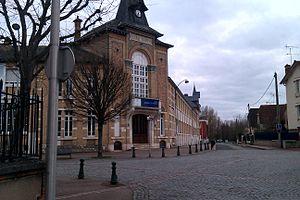
Avenue dans laquelle se trouve en face , Jeannette Verdier , l'ancienne école technique Durzy ouverte en 1867, transférée dans ce bâtiment en 1910. Devenue un collège technique nationalisé en 1956, puis un lycée technique en 1961, transféré à Villemandeur en 1993.
Le lycée Jeannette-Verdier abrégé en LP Verdier est un lycée d'enseignement professionnel français de l'académie d'Orléans-Tours situé sur le territoire de la commune de Montargis, le département du Loiret et la région Centre-Val de Loire.